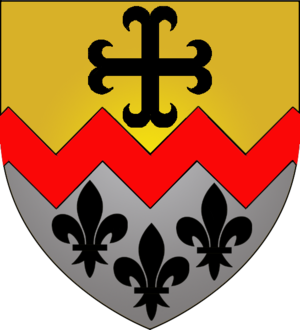
Bettendorf
Bettendorfs våben
Bettendorf er en kommune og et byområde i Luxembourg. Kommunen, som har et areal på 23,24 km², ligger i kantonen Diekirch i distriktet Diekirch. I 2005 havde kommunen 2.384 indbyggere.